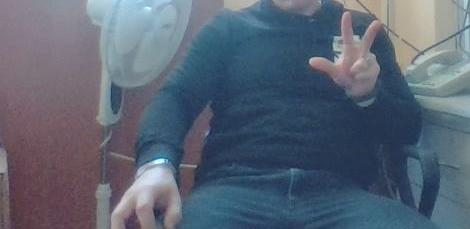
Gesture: no_gesture